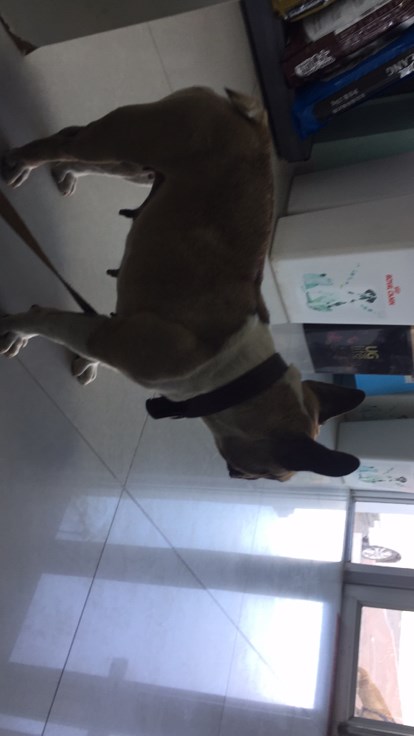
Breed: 1121-n000002-French_bulldog